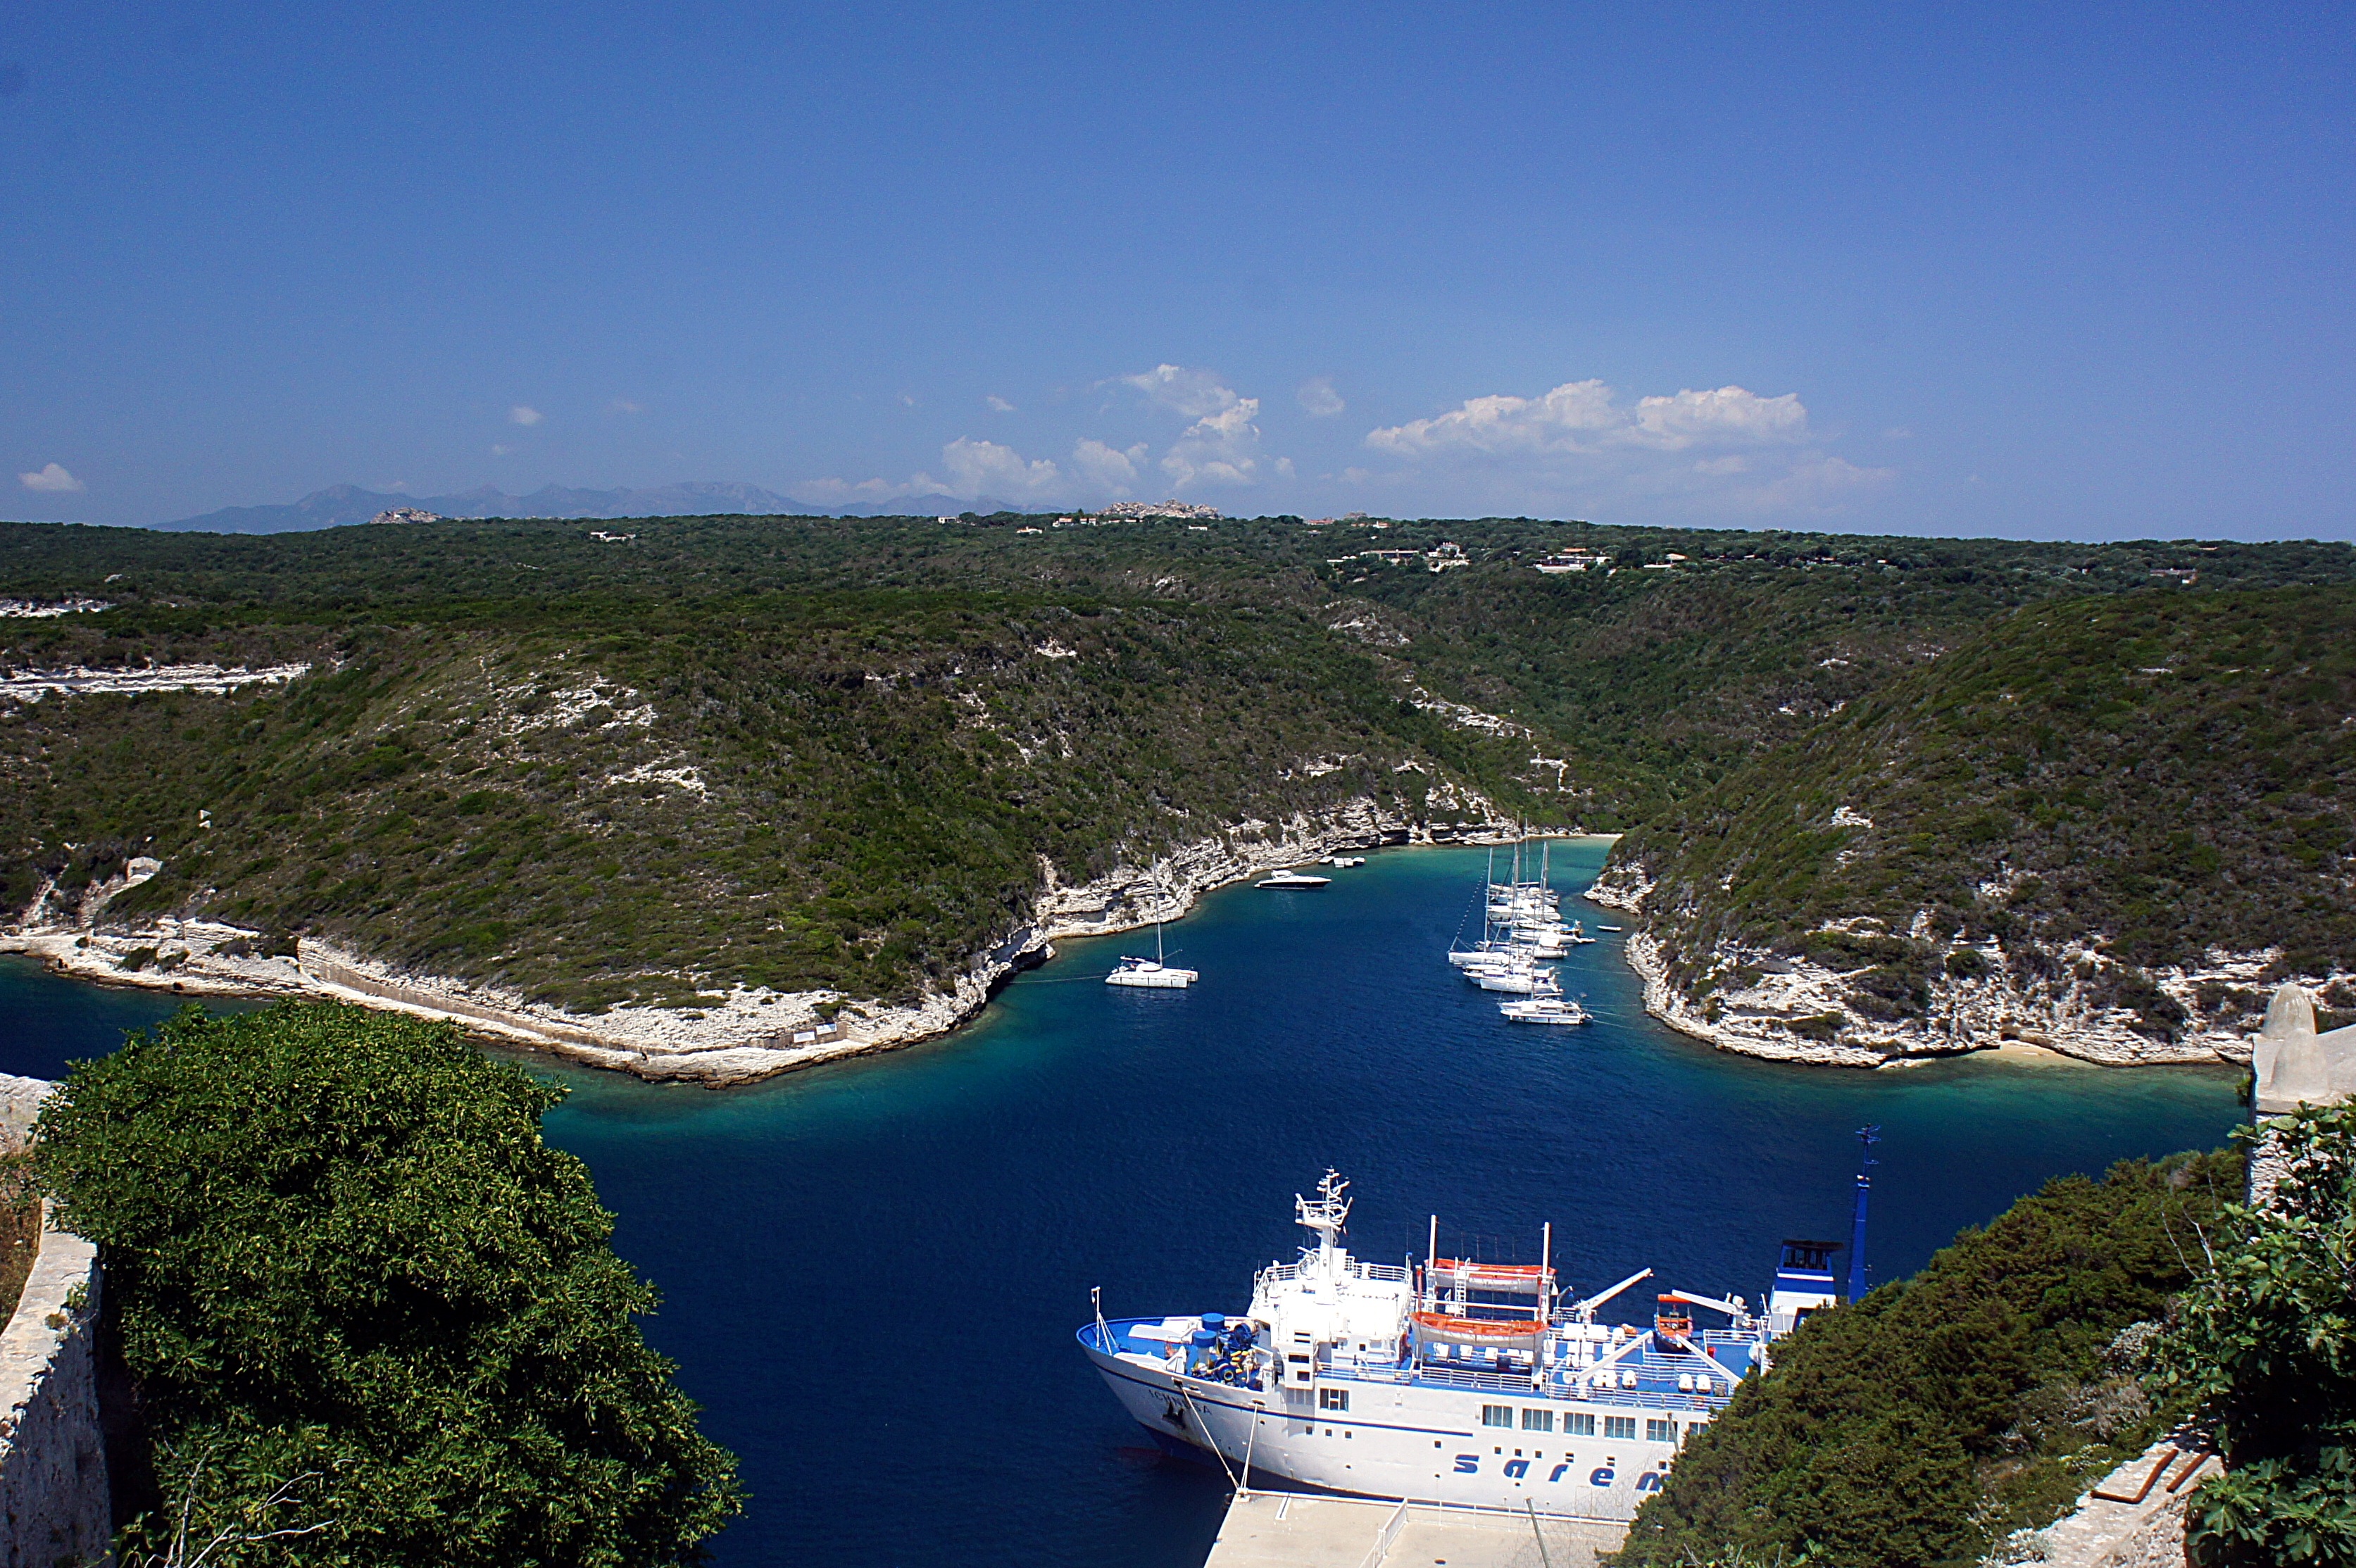
sea, coast, ocean, air, vacation, cliff, cove, vessel, vehicle, holiday, bay, marina, reservoir, terrain, waterway, cape, quay, aerial photography